O Globo

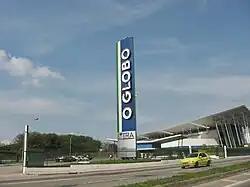
Printing plant located in Duque de Caxias.

On 20 August 2009, the newspaper "Folha de S. Paulo" reported that Rede Record bought the broadcasting rights of the documentary for less than US$20,000. This followed a series of mutual attacks between Globo and Record because of Globo's reporting of a Public Ministry investigation of Edir Macedo and other high-profile members of the Universal Church of the Kingdom of God. Macedo has owned Rede Record since 9 November 1989.